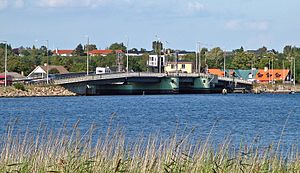
Kronprins Frederiks Bro / Galleri
Kronprins Frederiks Bro er en bro over Roskilde Fjord, som forbinder Frederikssund med Hornsherred. Broen set fra Hornsherred mod nordøst
Kronprins Frederiks Bro er en bro over Roskilde Fjord, som forbinder Frederikssund med Hornsherred. Broen, der blev projekteret af Anker Engelund og indviet den 30. oktober 1935 af kong Christian 10., er en klapbro, som er 151 meter lang med en gennemsejlingsbredde på 30 meter. Det antages ofte, at broen er navngivet efter den senere kong Frederik 9., der var kronprins i 1935, men den tidligere bro blev også kaldt Kronprins Frederiks Bro efter Frederik 8.